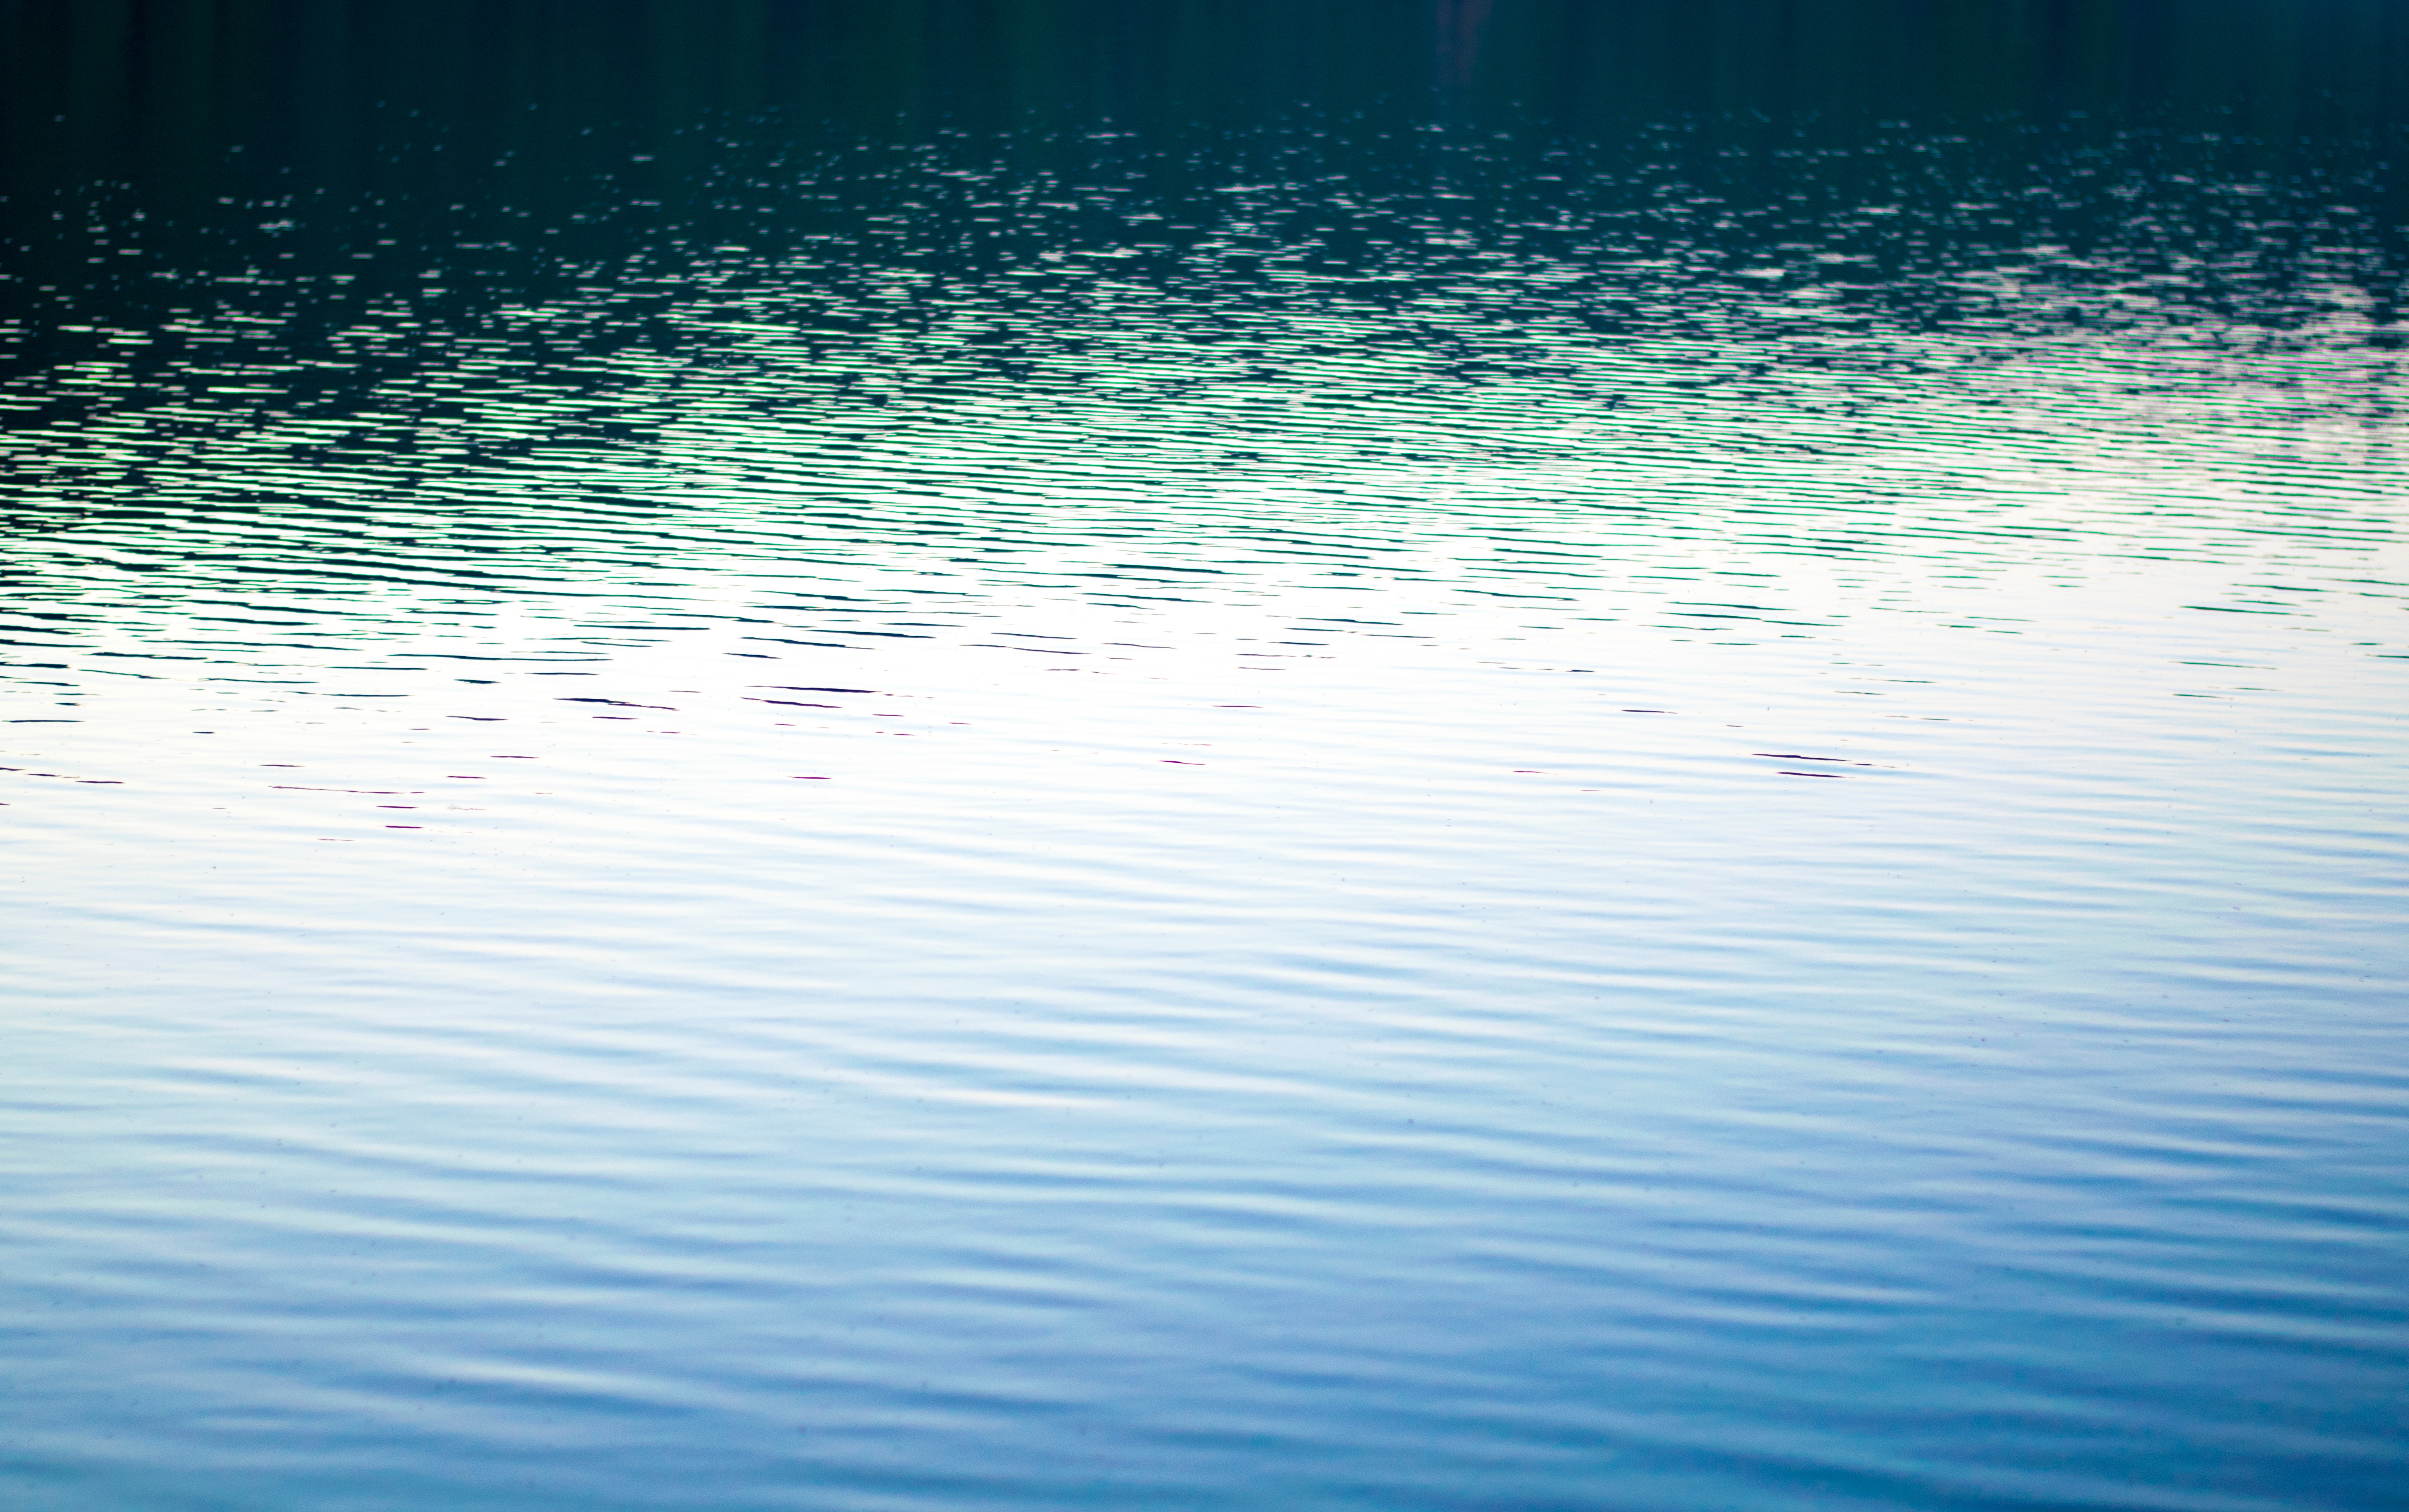
sea, water, ocean, horizon, light, sky, sunlight, morning, wave, reflection, blue, wind wave